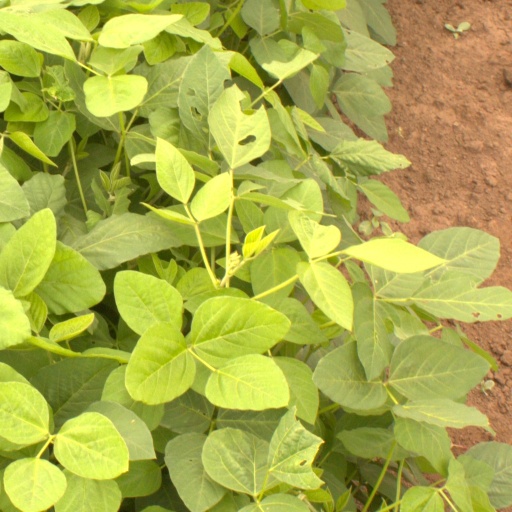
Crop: soybean